Río Piedras, Puerto Rico

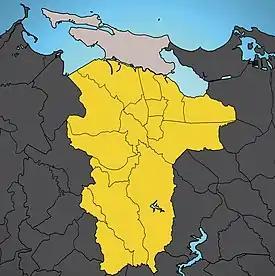
San Juan (light gray) and Río Piedras (yellow) before annexation

On November 5, 1983, located on the Paseo de Diego, a 90,000 square foot shopping center Plaza de Diego Mall, would inaugurate with three levels. The first two levels would count with 13 stores, and the third would count with 13 food establishments. It would be developed by Plaza de Diego Shopping Center, Inc., and designed by Huyke, Colón y Asociados.